Geoffrey Boycott

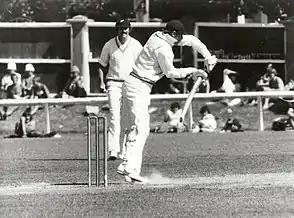
Boycott vs New Zealand national cricket team, Basin Reserve, February 1978

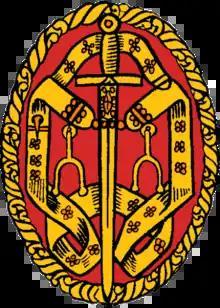
Insignia of a Knight Bachelor

When Boycott returned to the Test side against Australia at Trent Bridge in 1977 he ran out Derek Randall in front of his home crowd before going on to make a century. In this match, in which Ian Botham made his England debut, Boycott batted on each of the five days of the match: his first innings 107 started at the end of the first day, he batted throughout the second day and was dismissed on the third day; he started his second innings at the end of day four and batted throughout England's successful run chase scoring 80 not out, scoring the winning runs in partnership with Randall. Among England batsmen, only Allan Lamb, Andrew Flintoff and Rory Burns have emulated this feat of batting on all five days, and all three subsequent to Boycott. He also had a 215-run partnership with Alan Knott. Botham later remarked that "The Aussies, shell-shocked at having to bowl at Boycott for twenty-two and a half hours, capitulated without much of a fight."